Annexation of Tibet by the People's Republic of China

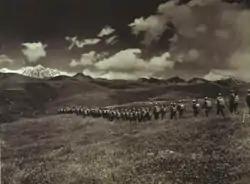
PLA soldiers marching toward Tibet in 1950

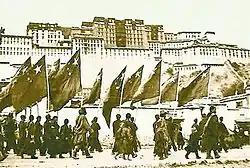
PLA marching into Lhasa in October 1951

Both the PRC and their predecessors the Kuomintang (ROC) had always maintained that Tibet was a part of China. The PRC also proclaimed an ideological motivation to "liberate" the Tibetans from a theocratic feudal system. In September 1949, shortly before the proclamation of the People's Republic of China, the Chinese Communist Party (CCP) made it a top priority to incorporate Tibet, Taiwan Island, Hainan Island, and the Penghu Islands into the PRC, peacefully or by force. China viewed incorporating Tibet as important to consolidate its frontiers and address national defense concerns in the southwest. Because Tibet was unlikely to voluntarily give up its de facto independence, Mao in December 1949 ordered that preparations be made to march into Tibet at Qamdo (Chamdo), in order to induce the Tibetan Government to negotiate. The PRC had over a million men under arms and had extensive combat experience from the recently concluded Chinese Civil War.